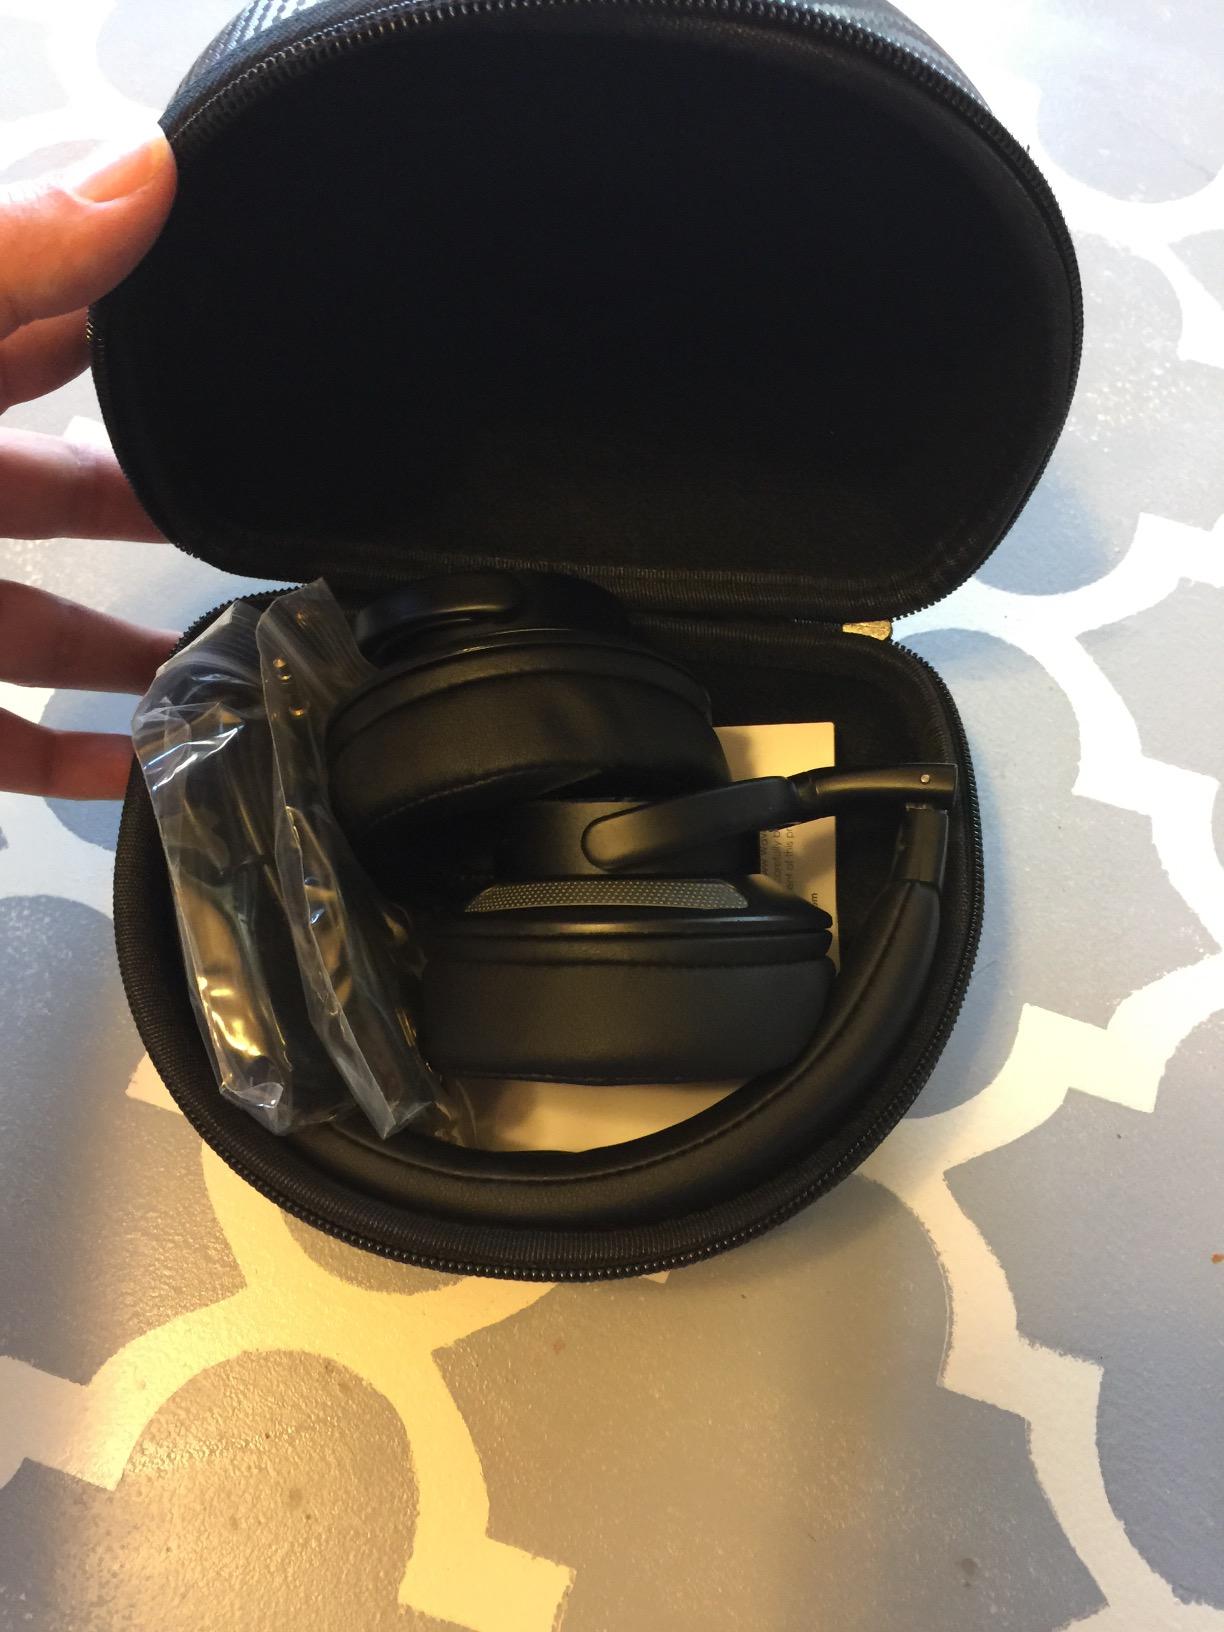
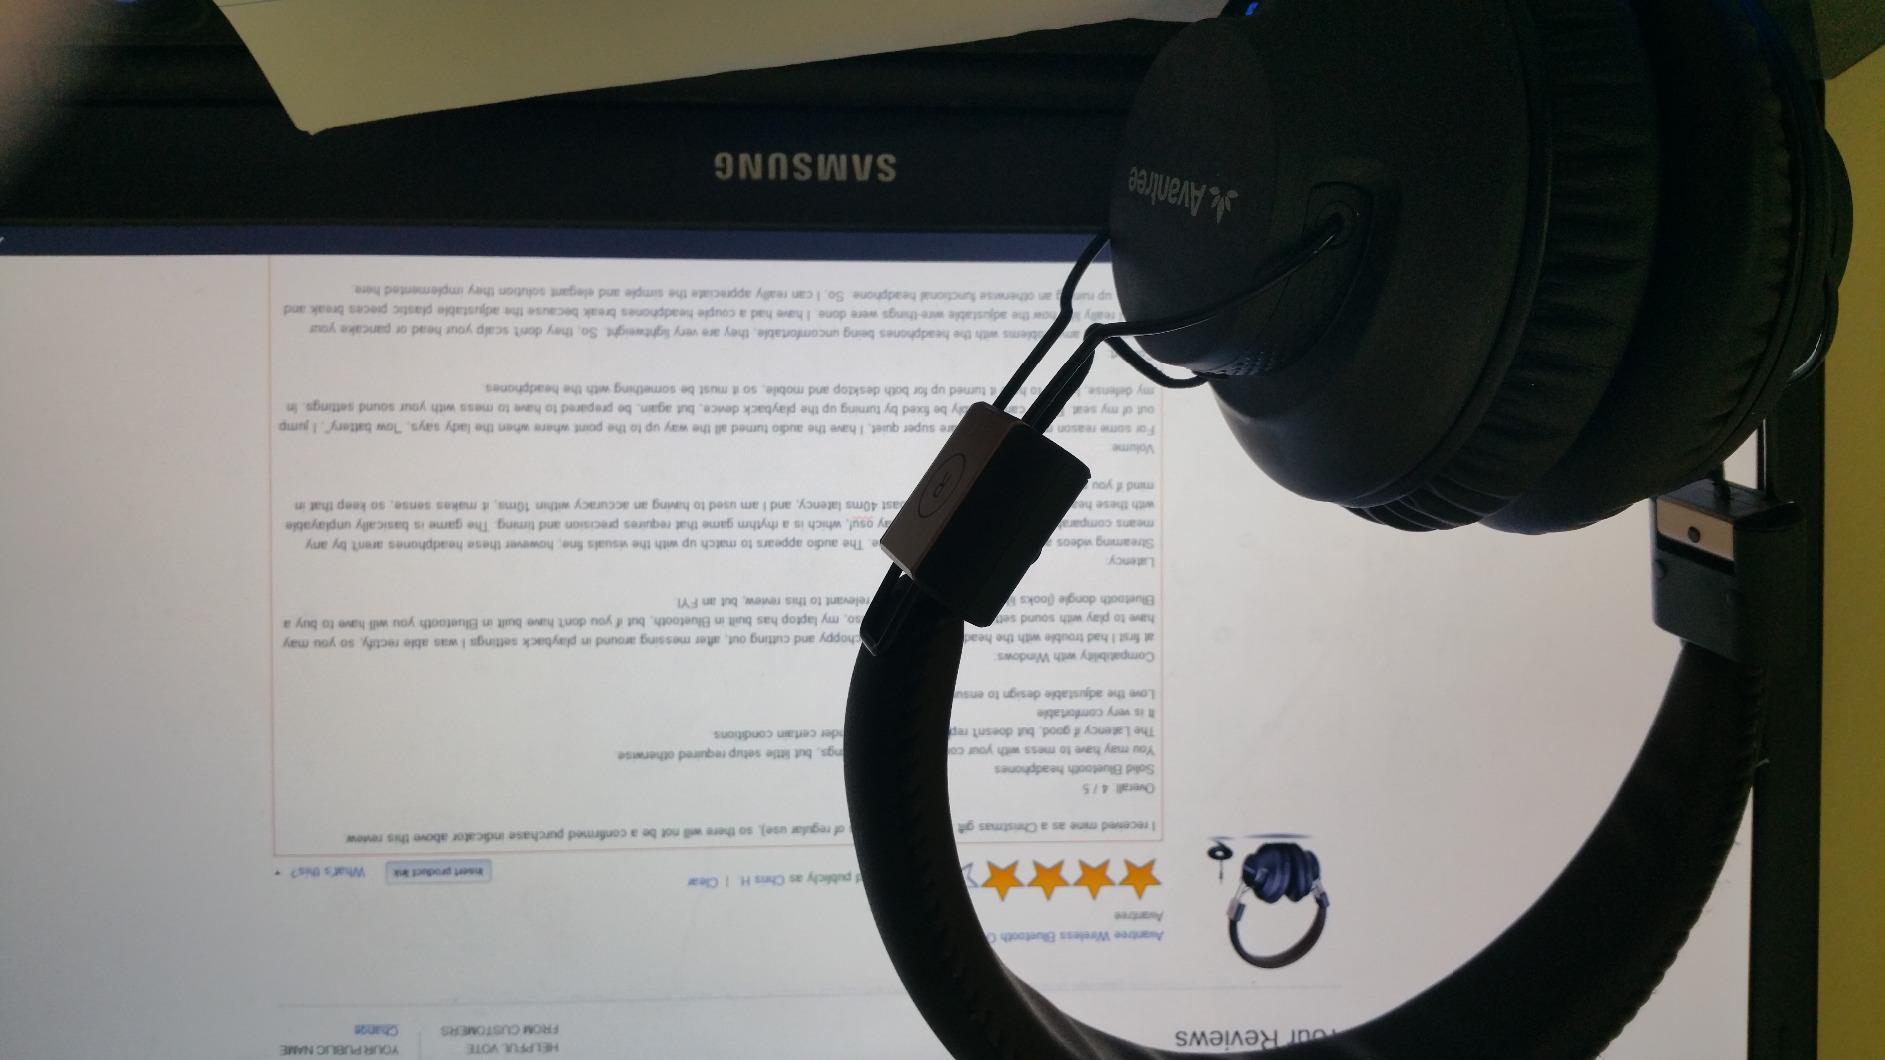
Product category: headphones
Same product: no